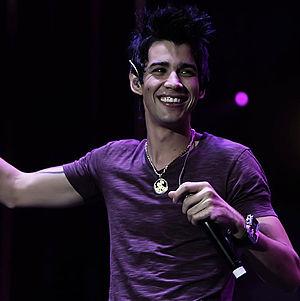
Nivaldo Batista Lima, dit Gusttavo Lima, né le 3 septembre 1989 à Presidente Olegário, est un chanteur brésilien, connu avec les tubes Inventor dos Amores et Cor de Ouro. Gusttavo est devenu mondialement connu grâce à la popularité de la chanson Balada Boa.
Le sertanejo ou musique sertaneja est un genre musical ayant émergé dans les campagnes du Brésil dans les années 1920. C'est un style musical très populaire au Brésil, en particulier dans les régions du Sudeste et du Centre-Ouest.